Granada medium

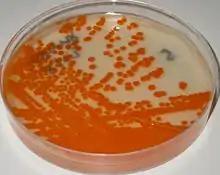
"Streptococcus agalactiae" on granada agar, anaerobic incubation

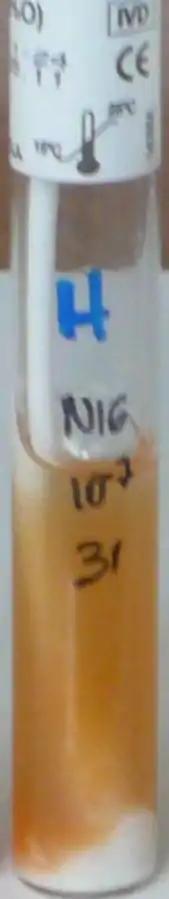
"Streptococcus agalactiae" on granada broth

Granada medium is marketed in the US by Hardy Diagnostics and in the European Union and UK as a trade mark (®) by Biomerieux and Becton Dickinson.